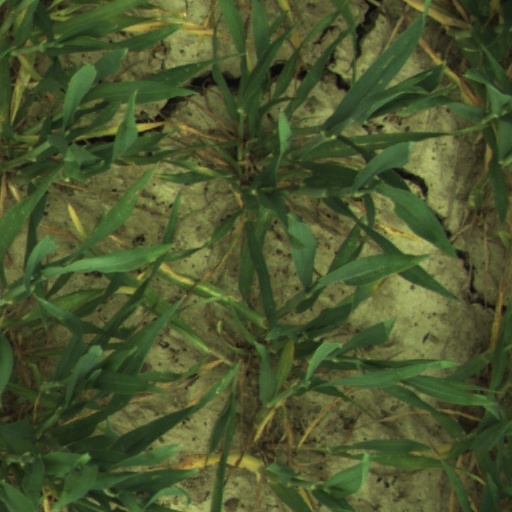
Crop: wheat